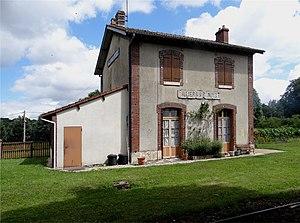
Gare de Villiers-Saint-Benoît, Yonne, France.
Le train touristique de Puisaye-Forterre, ou Transpoyaudin, est un chemin de fer touristique à voie normale se trouvant dans le département de l'Yonne au nord de la Bourgogne. Il relie le four à poterie de Moutiers-la-Bâtisse à Villiers-Saint-Benoit en passant par Toucy par un parcours de 33,4 km.